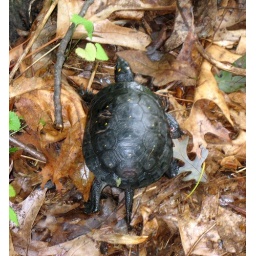
This spotted turtle was found april 13th 2008 crossing the street in the king farm development in Rockville, Maryland